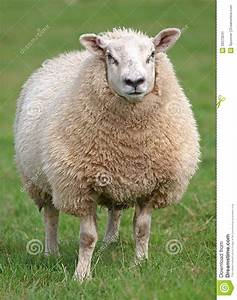
Label: pecora